Elizabethton, Tennessee

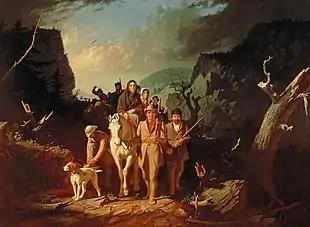
"Daniel Boone Escorting Settlers through the Cumberland Gap" (George Caleb Bingham, oil on canvas, 1851–52)

Elizabethton (at Sycamore Shoals) was the Fort Watauga site of the Transylvania Purchase. In March 1775, land speculator and North Carolina judge Richard Henderson met with more than 1,200 Cherokees at Sycamore Shoals, including Cherokee leaders such as Attacullaculla, Oconostota, and Dragging Canoe. In the Treaty of Sycamore Shoals (also known as the Treaty of Watauga), Henderson purchased all the land lying between the Cumberland River, the Cumberland Mountains, and the Kentucky River, and situated south of the Ohio River. The land thus delineated, 20 million acres (81,000 km), encompassed an area half as large as the present state of Kentucky. Henderson's purchase was in violation of North Carolina and Virginia law, as well as the Royal Proclamation of 1763, which prohibited private purchase of American Indian land. Henderson may have mistakenly believed that a newer British legal opinion had made such land purchases legal.